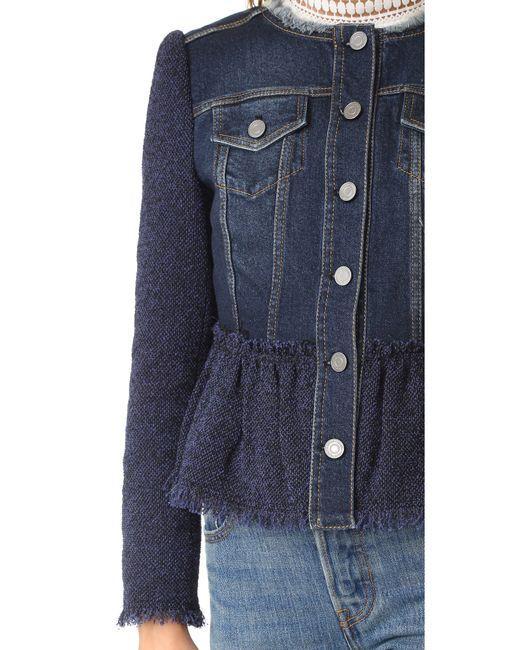
Blaue Jeansjacke für Mädchen mit ausgestellter Taille